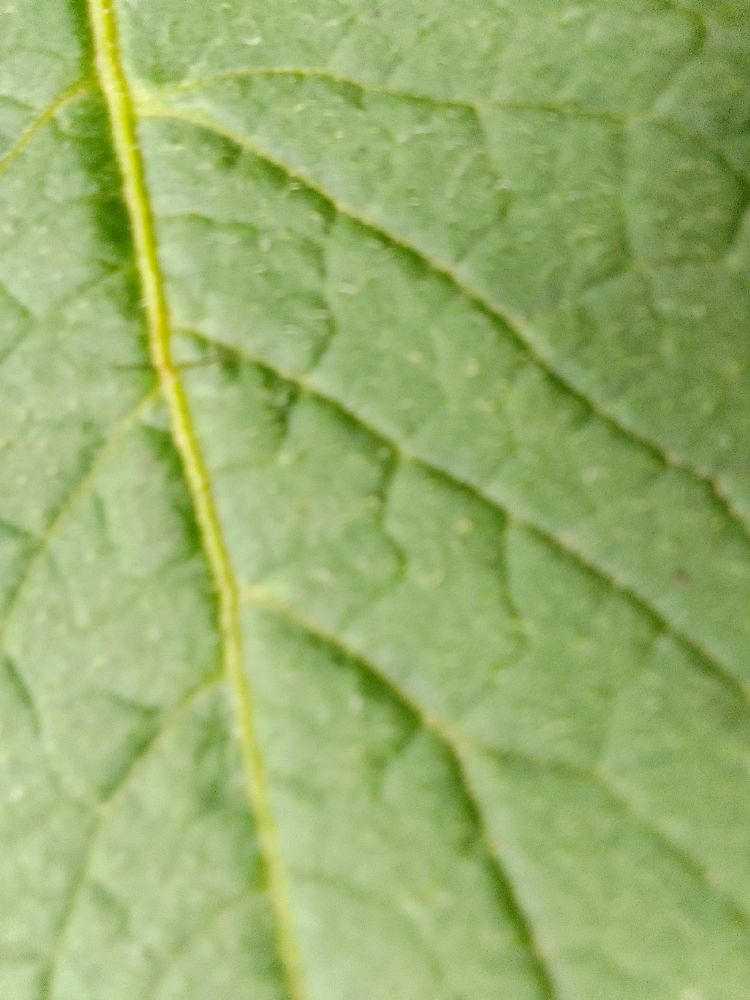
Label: Healthy